History of The Citadel

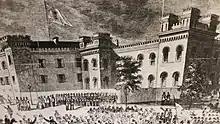
The Citadel at the start of the Civil War

When South Carolina declared that it had seceded from the Union in December 1860, Major Robert Anderson moved his garrison of U.S. troops to Fort Sumter and requested reinforcements from the federal government. On January 9, 1861, a battery on Morris Island manned by Citadel Academy cadets fired on the U.S. steamer "Star of the West", preventing it from reaching Fort Sumter with troops and supplies. Along with Confederate troops, Citadel cadets also manned several guns at "the battery" on Charleston harbor during the firing on Fort Sumter of April 12–13, 1861; The first shot of the bombardment is believed by many historians to have been fired by Second Lieutenant Henry S. Farley, Class of 1860.